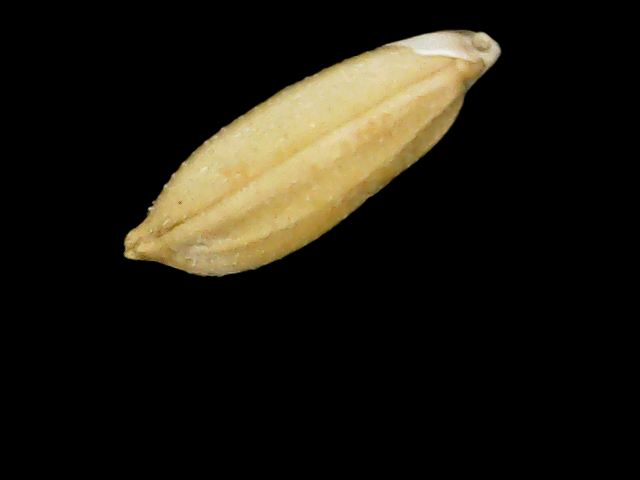
Rice variety: Binadhan10